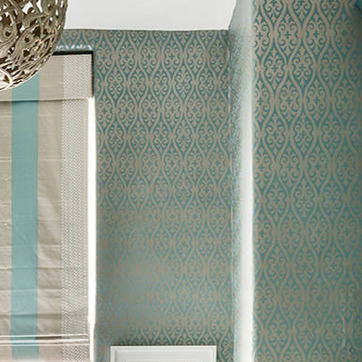
Material: wallpaper